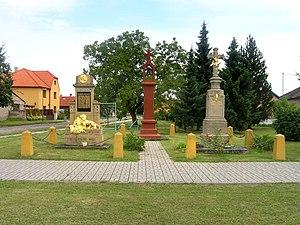
Jestřabí Lhota est une commune du district de Kolín, dans la région de Bohême-Centrale, en Tchéquie. Sa population s'élevait à 529 habitants en 2020.